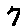
Label: 7